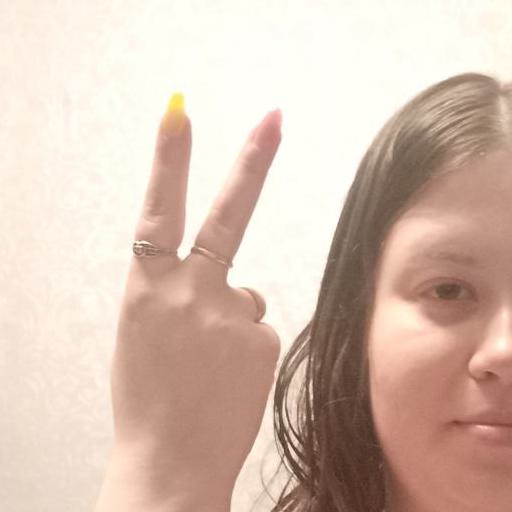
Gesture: peace_inverted